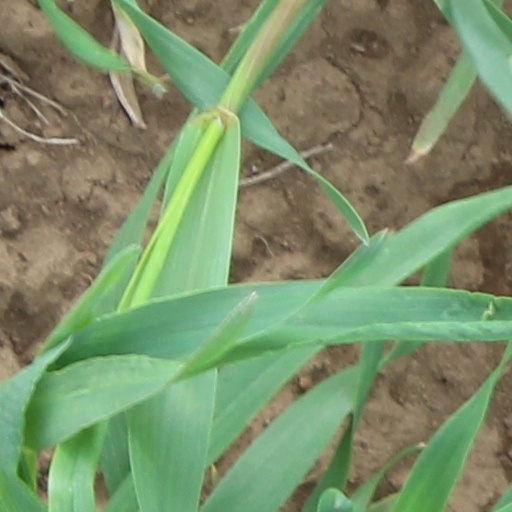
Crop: wheat